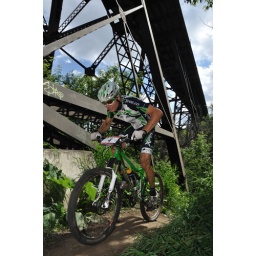
From the Edmonton Canada Cup mountain bike race, July 11th, 2010 in Edmonton, Alberta, Canada.